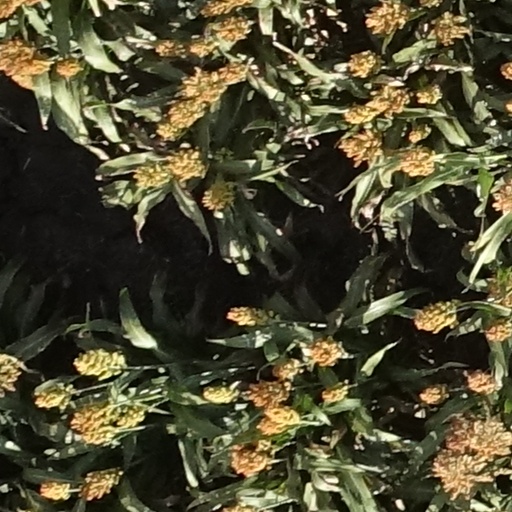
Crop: sorghum